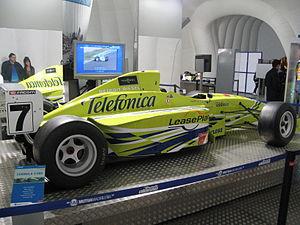
La Formule 1, communément abrégée en F1, est une discipline de sport automobile considérée comme la catégorie reine de ce sport. Elle a pris au fil des ans une dimension mondiale et elle est, avec les Jeux olympiques et la Coupe du monde de football, l'un des événements sportifs les plus médiatisés.